Craters of the Moon National Monument and Preserve

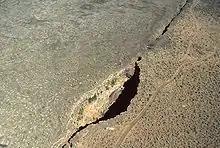
A large, deep hole in the ground along a visible fault line viewed from the air. The bottom cannot be seen.

King's Bowl Lava Field erupted during a single fissure eruption on the southern part of the Great Rift about 2,250 years ago. This eruption probably lasted only a few hours to a few days. The field preserves explosion pits, lava lakes, squeeze-ups, basalt mounds, and an ash blanket. The Wapi Lava Field probably formed from a fissure eruption at the same time as the King's Bowl eruption. More prolonged activity over a period of months to a few years led to the formation of low shield volcanoes in the Wapi field. The Bear Trap Cave lava tube, between the Craters of the Moon and the Wapi lava fields, is a cave system more than long. The lava tube is remarkable for its length and for the number of well-preserved lava cave features, such as lava stalactites and curbs, the latter marking high stands of the flowing lava frozen on the lava tube walls. The lava tubes and pit craters of the park are known for their preservation of winter ice and snow into the hot summer months due to shielding from the sun and the insulating properties of basalt.